Testament (comics)

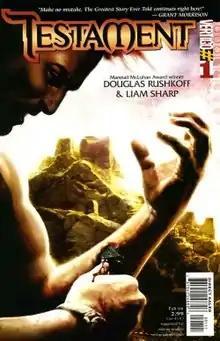
Cover to "Testament" #1

Testament is an American comic book series written by Douglas Rushkoff with art and covers by Liam Sharp. It was published from February 2006 to March 2008 under DC Comics' Vertigo imprint.